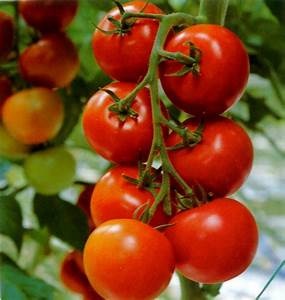
Label: tomato